Delusion and Dream in Jensen's Gradiva

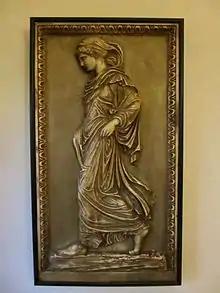
"Gradiva": Cast of <a href="https%3A//commons.wikimedia.org/wiki/File%3AGradiva-p1030638.jpg">a work in the Vatican museum

, which inspired the fictional character. Freud Museum – LondonAfter a dream about "Gradiva" and the destruction of Pompeii, Hanold 'leaves for Pompeii, where he meets a young woman, very much alive, whom he takes for Gradiva. In the course of the meetings that follow, he organizes his mania, stalking and interpreting signs (Gradiva appears at noon, the ghost hour, and the like). "Gradiva" seeks to cure him by gradually revealing her identity to him'.